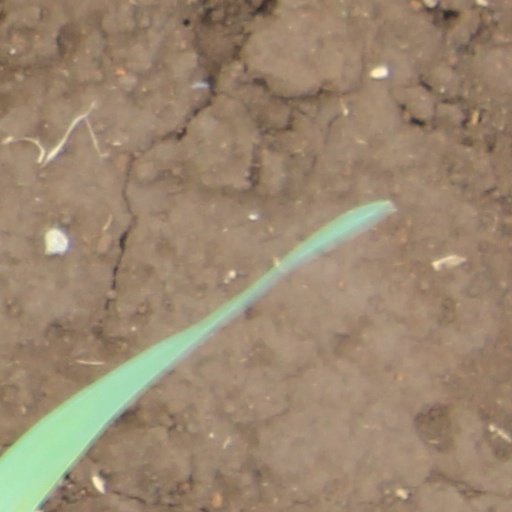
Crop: wheat